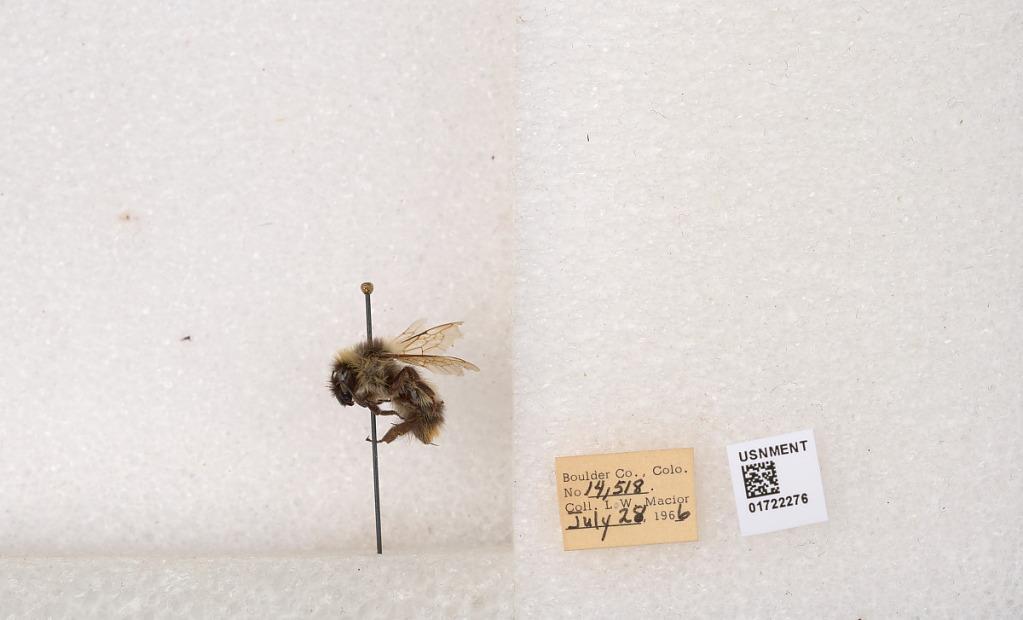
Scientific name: Bombus kirbyellus
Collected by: L. Macior
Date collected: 1966-7-28
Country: United States
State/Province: Colorado
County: Boulder
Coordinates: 40.0925, -105.358